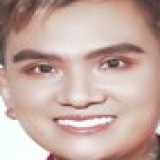
ca sĩ Lâm Chấn Huy